AMIA bombing

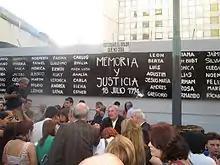
The front of the AMIA building, with the names of those who died in the bombing

On 27 January 2013, the Government of Argentina announced it had signed a memorandum of understanding with Iran to establish a "truth commission" to investigate the AMIA bombing. According to President Kirchner, the commission was established to "analyze all the documentation presented to date by the judicial authorities of Argentina and Iran...and to give its vision and issue a report with recommendations about how the case should proceed within the legal and regulatory framework of both parties."